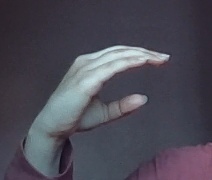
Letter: jeem